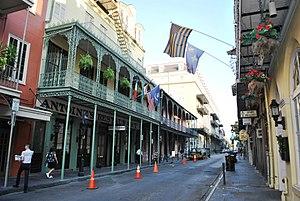
Le Vieux carré français ou simplement Quartier français, est un quartier de La Nouvelle-Orléans, en Louisiane. Il est le centre historique de la ville, fondée en 1718 par Jean-Baptiste Le Moyne de Bienville.